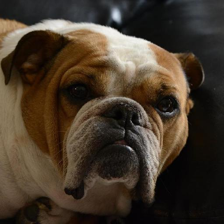
Label: animals